Thomas Hellriegel

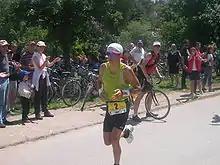
Thomas Hellriegel.

Thomas Hellriegel (born 14 January 1971) a.k.a. "Hell on Wheels" is a German Ironman triathlete. His biggest achievement is winning the 1997 Ironman World Championship. Hellriegel was also second in the event in 1995 (to Mark Allen) and 1996 (to Luc Van Lierde).